Imaginationland Episode I

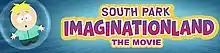
Logo for "Imaginationland: The Movie"

South Park: Imaginationland, or Imaginationland: The Movie, is all three episodes merged into a compilation film. The movie is uncensored and includes previously unreleased footage. It was released direct-to-video on March 11, 2008 in the United States and a year later in the United Kingdom on May 25. A few months later the movie was released for free online as a streaming video.